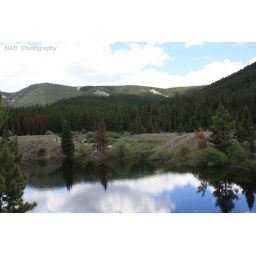
A beautiful view of a lake with the mountains and sky in the reflection of the water.